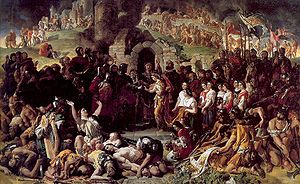
Isabel de Clare / Familiearven
Daniel Maclises maleri af ægteskabet mellem Isabels forældre, Richard de Clare, 2. jarl af Pembroke og hans hustru prinsesse Aoife af Leinster i august 1170, dagen efter erobringen af Waterford.
Isabel de Clare, i hendes egen ret 4. grevinde af Pembroke og Striguil, var en sydwalisisk-normannisk-irsk adelskvinde og en af de rigeste arvinger i Wales og Irland. Hun var hustru til William Marshal, 1. jarl af Pembroke, der tjente fire på hinanden følgende engelske konger som Lord Marshal af England. Hendes ægteskab var blevet arrangeret af Kong Richard 1.